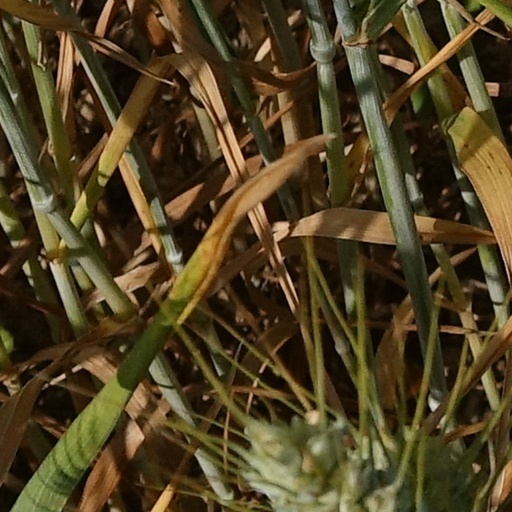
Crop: wheat